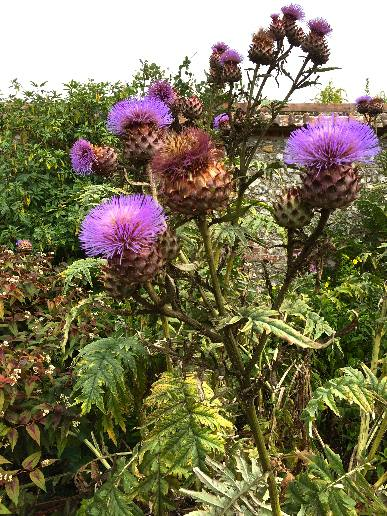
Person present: No